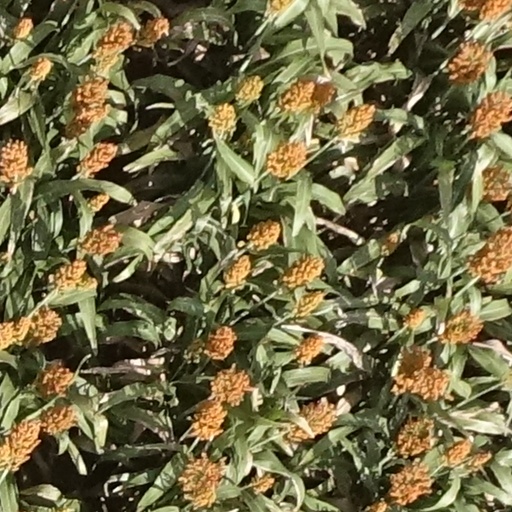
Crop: sorghum